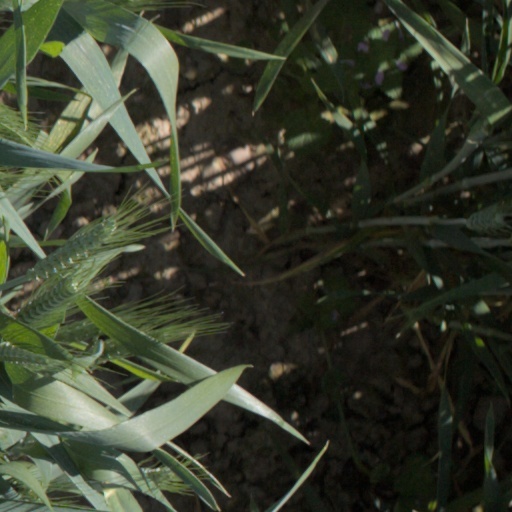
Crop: wheat